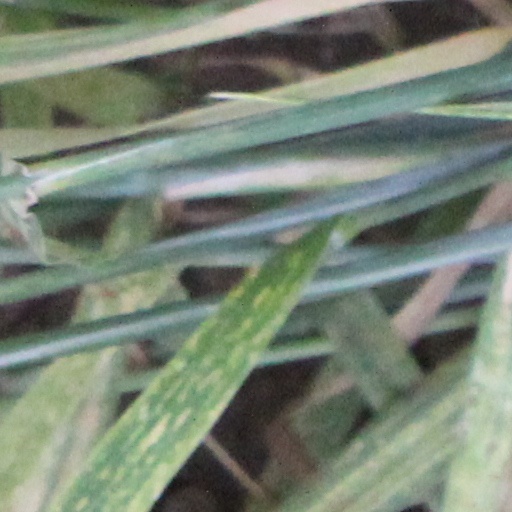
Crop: wheat